Dad's Army Museum

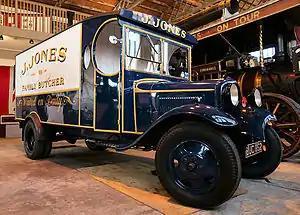
Jones' van was purchased by the Dad's Army Museum in the end of 2012

In December 2012, the museum bought the original Ford BB van used as Jones' butcher's van in the series for £63,100, including the premium. Because of limited space in the Dad's Army Museum, the van went on display at the nearby Charles Burrell Museum in March 2013 following a period of restoration.